Eddie Vedder

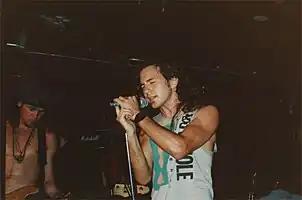
Vedder with Pearl Jam in 1991

Pearl Jam, initially called Mookie Blaylock after the former National Basketball Association player of the same name, was formed in 1990 by Jeff Ament, Stone Gossard, and Mike McCready, who then recruited Vedder as lead singer but hired and fired three different drummers. The band was forced to change its name when they signed to Epic Records in 1991, becoming Pearl Jam, and instead naming their debut album "Ten" after Blaylock's jersey number.